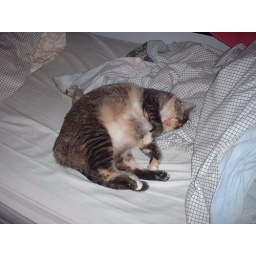
Another cat hiding in Mum's bed :)